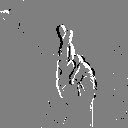
ASL letter: r